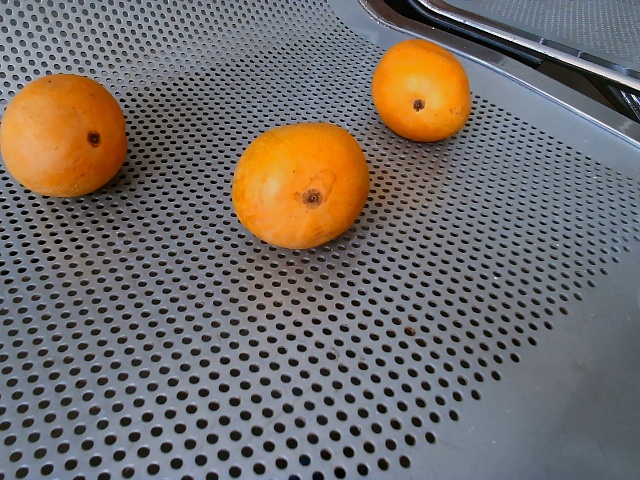
Label: Ripe_Mango